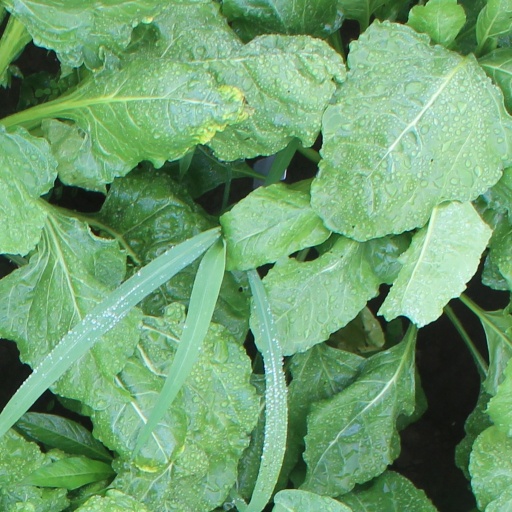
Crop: sugar beet